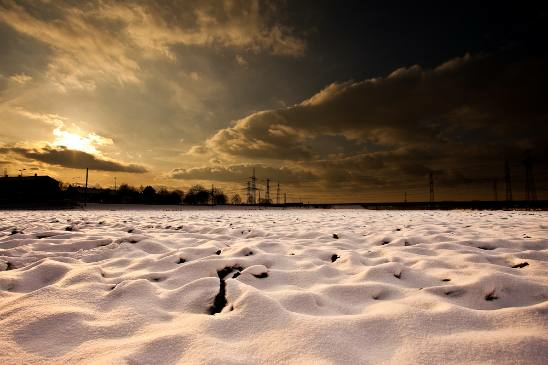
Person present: No